Fred. Olsen Airtransport

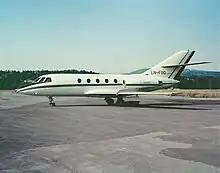
Dassault Falcon 20 at Oslo Airport, Fornebu in 1970

Fred. Olsen entered the jet age with the delivery of its first Dassault Falcon 20 in 1967 and the establishment of the brand Fred. Olsen Executive Service. The ten-seat corporate jet was mostly used for corporate executive charters and as an air ambulance service from Southern Europe to Scandinavia. FOF operated a peak four Falcons. The first two Lockheed L-188 Electras were produced in 1973, when Fred. Olsen bought Nordic Air. One more was bought the following year. These took over all regular cargo services, and the DC-6 aircraft were degraded to the spot charter market. The last DC-6 was sold in 1977, leaving Fred. Olsen with only Electras in their cargo fleet.